Douglas Strachan

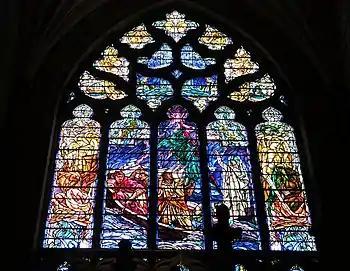
Christ Walking on the Water, St Giles Cathedral

From 1895 to 1897, Strachan worked in Manchester as a black and white artist on several newspapers, and as a political cartoonist for the "Manchester Evening Chronicle". Strachan learned to work in stained glass in 1898–1899, while in Manchester, probably studying with Walter Williams, of the firm Williams Brothers & Co., Chester, Manchester and London. Strachan returned to Aberdeen after 1897 and worked as a mural and portrait painter.